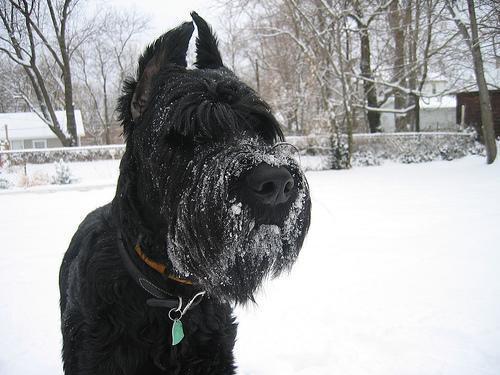
giant_schnauzer